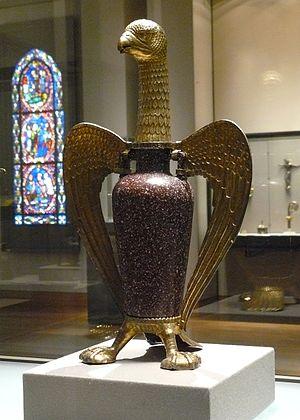
Vase liturgique dit ""Aigle de Suger"" Porphyre antique et argent doré - vers 1140 - Trésors de la Basilique de Saint-Denis, puis collections du Louvre. Hauteur 43 cm inv.
La basilique Saint-Denis est une église de style gothique située au centre de la ville de Saint-Denis, à 5 kilomètres au nord de Paris dans le département français de Seine-Saint-Denis en région Île-de-France.
Suger, né selon Charles Higounet à Chennevières-lès-Louvres en 1080 ou 1081 et mort à Saint-Denis le 13 janvier 1151, est un abbé et homme d'État français. Principal ministre des rois Louis VI le Gros et Louis VII le Jeune, il est connu surtout par ses ambitions théologiques et artistiques qui le conduisirent à reconstruire la basilique de Saint-Denis, première construction d'architecture ogivale, et à donner naissance à l'art gothique.
Un porphyre est un terme général de pétrographie pour désigner toute roche magmatique qui présente une texture caractérisée par de grands cristaux de feldspath noyés dans une pâte aphanitique. Ces roches font souvent partie du groupe des andésites. On dit aussi qu'une roche a une texture « porphyrique » lorsque des phénocristaux de feldspath sont notablement plus grands que les autres cristaux qui les entourent.
La technique de l'orfèvrerie au Moyen Âge connut un développement intense. De tous temps, l'or et l'argent ont été considérés comme des biens précieux. Au Moyen Âge, seule la valeur des reliques des martyrs et des saints pouvait les surpasser. Ces matériaux les plus prisés, auxquels on peut ajouter l'ivoire, furent donc choisis pour la fabrication des reliquaires. Les reliques étaient souvent conservées comme des "trésors" symbolisant la Jérusalem céleste. Les églises et les abbayes mirent tous les moyens à leur disposition pour acquérir les plus importantes d'entre elles et firent exécuter des reliquaires infiniment précieux pour faire étalage de leur richesse en sus du pouvoir et de la "virtus" de ces restes sacrés. Les reliquaires étaient donc les œuvres les plus importantes et les plus précieuses et devaient illustrer par la richesse de leurs matériaux le caractère inestimable de leur contenu. Outre les nombreuses techniques développées, l'orfèvrerie, dont Théophile décrit les procédés dans son Livre 3, a contribué à l'avènement de l'art roman et de l'art gothique.
L'Aigle de Suger est un vase en porphyre agrémenté d'une monture en argent doré prenant la forme d'un aigle aux ailes déployées. Il a été réalisé vers 1140, sur les ordres de l'Abbé Suger, par des orfèvres parisiens ou de Lotharingie, à partir d'un vase antique. Il faisait partie du trésor de la basilique de Saint-Denis.